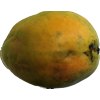
Label: papaya